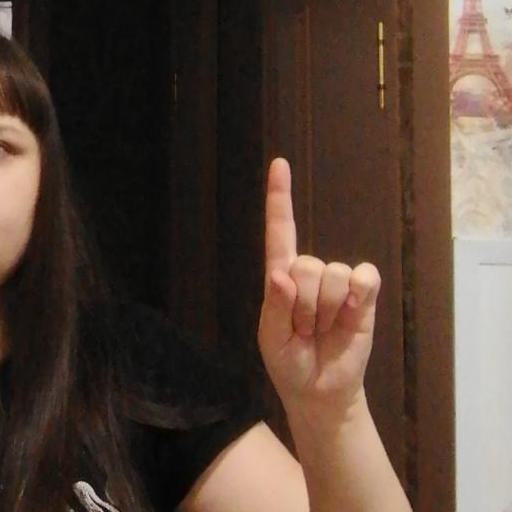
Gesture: one